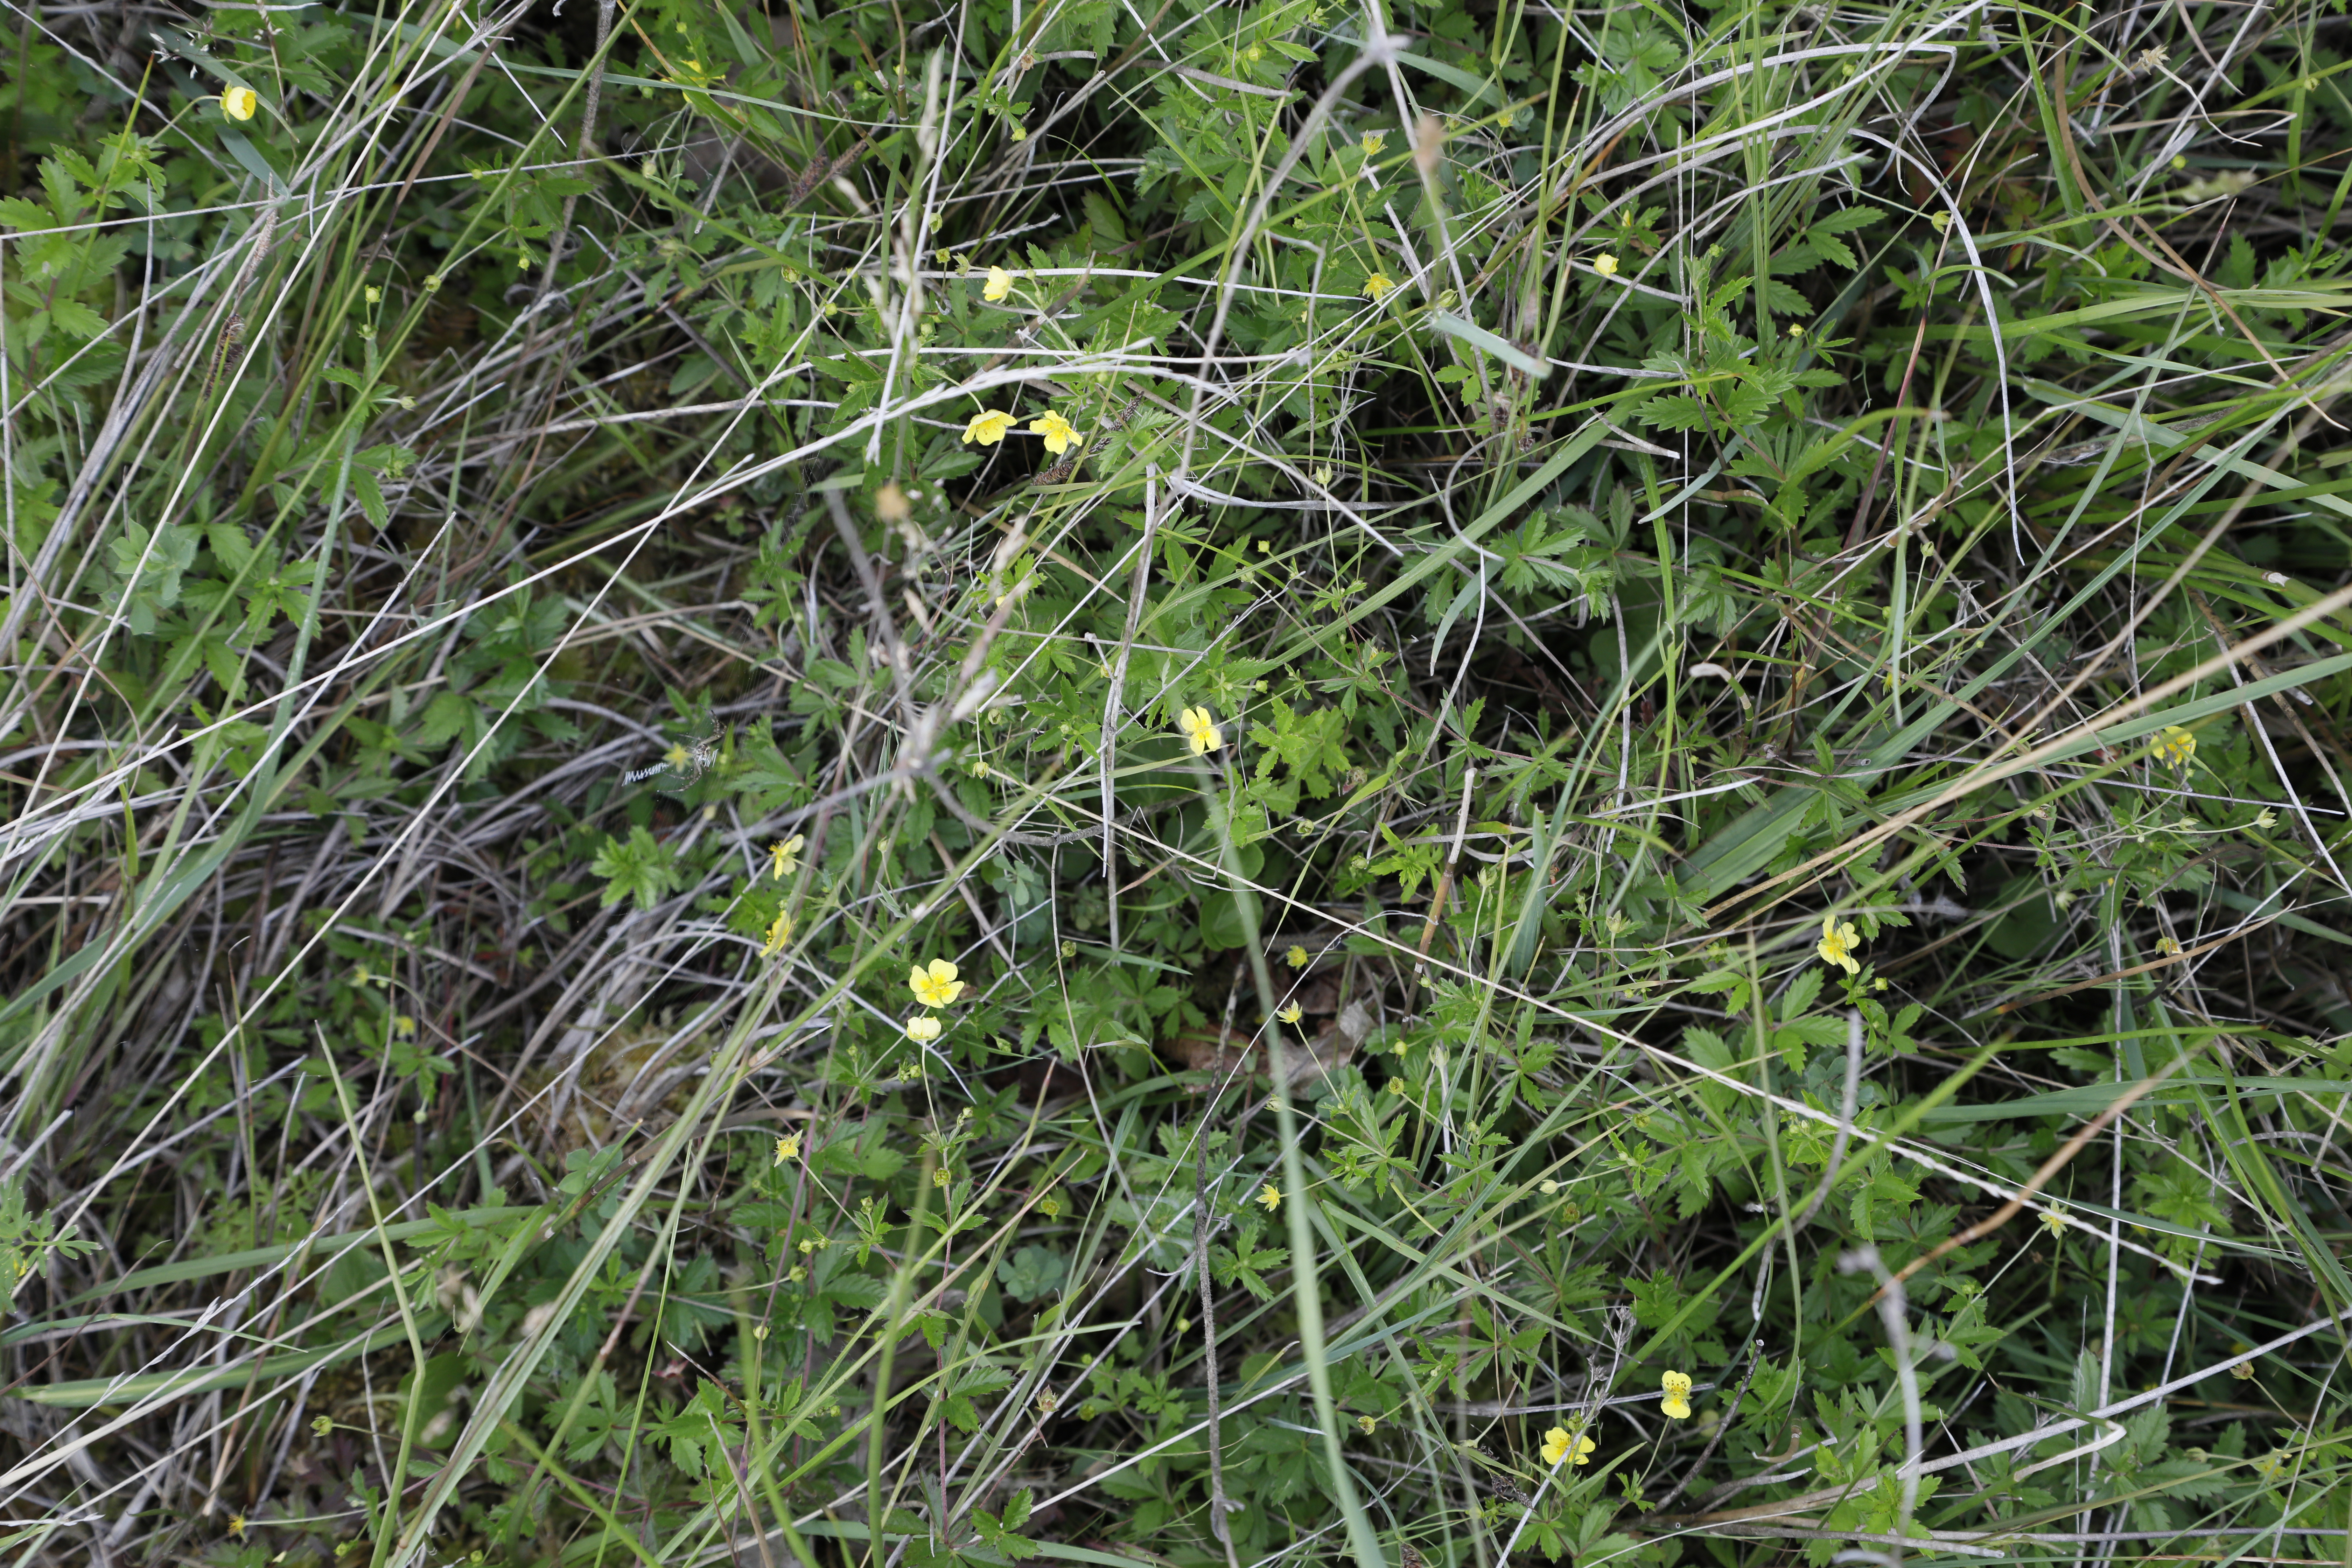
Plant species: Potentilla erecta